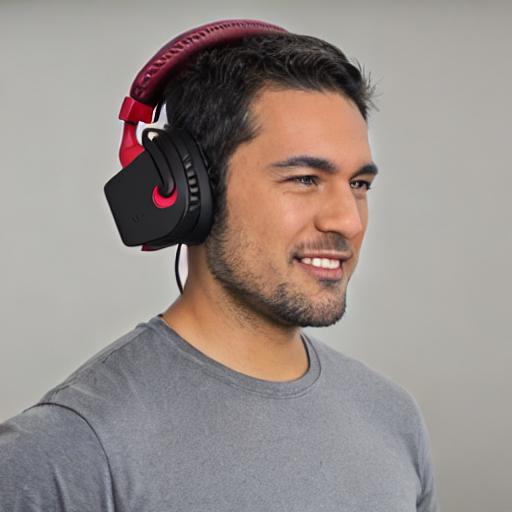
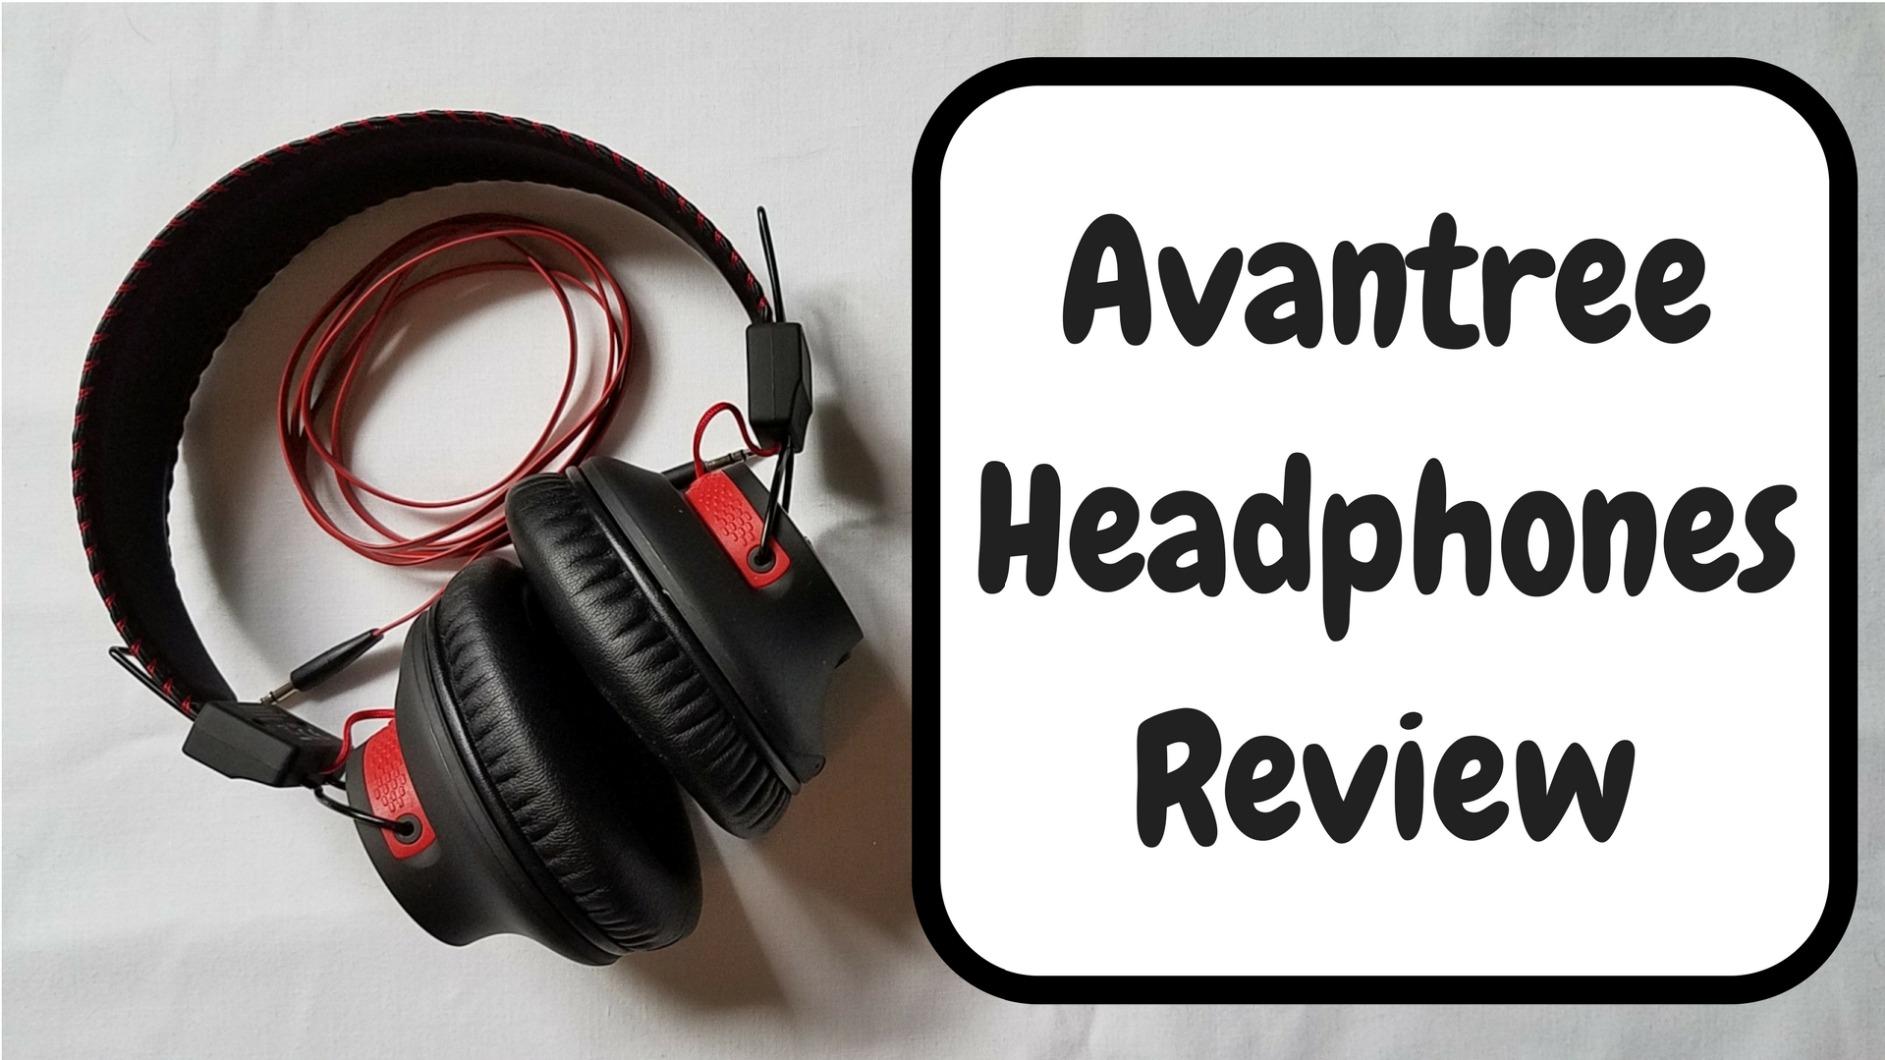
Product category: headphones
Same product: no